Rodent Research Hardware System

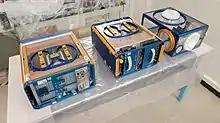
The Rodent Research Hardware System includes three modules: (Left) Habitat, (Center) Transporter, and (Right) Animal Access Unit

NASA's Rodent Research Hardware System provides a research platform aboard the International Space Station for long-duration experiments on rodents in space. Such experiments will examine how microgravity affects the rodents, providing information relevant to human spaceflight, discoveries in basic biology, and knowledge that can help treat human disease on Earth.